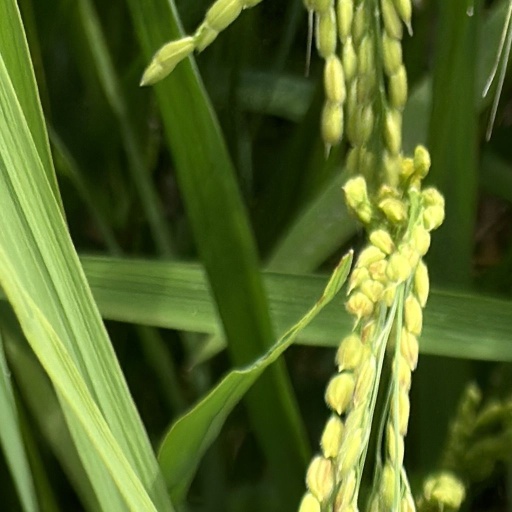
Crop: rice